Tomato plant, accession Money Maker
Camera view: horizontal (90 deg, fisheye); turntable rotation: 90 degrees
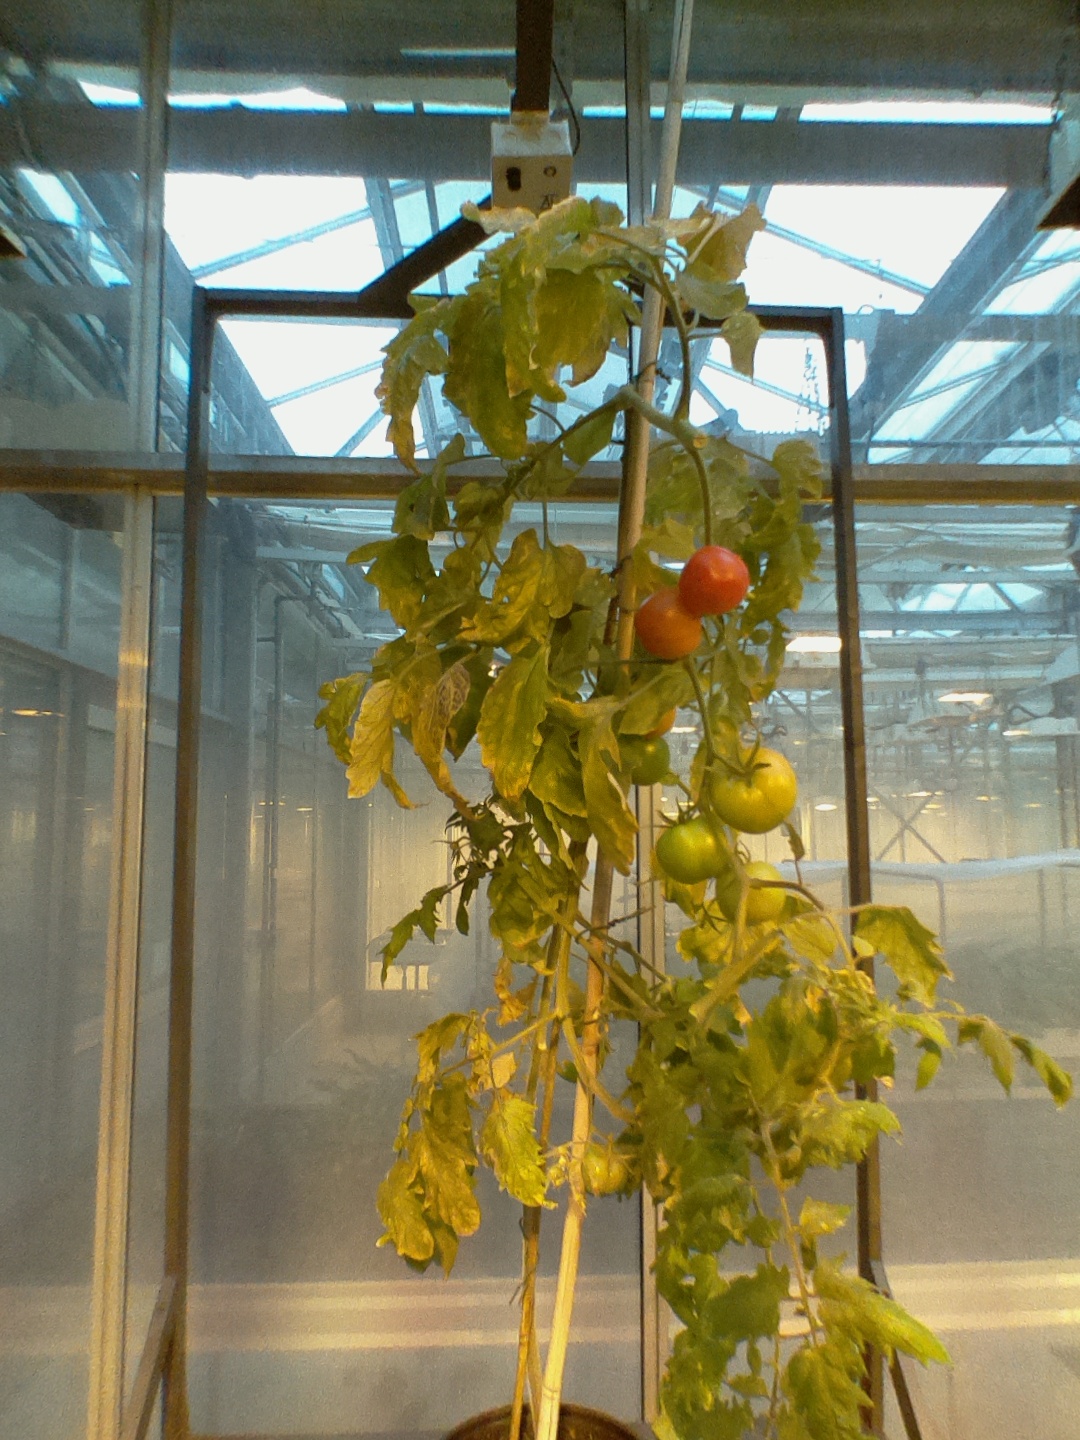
BBCH growth stage 84: 40%-50% of fruits show typical fully ripe color